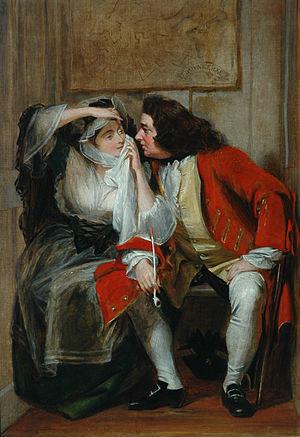
Charles Robert Leslie, né le 19 octobre 1794 et mort le 5 mai 1859, est un peintre de genre anglais.